Gorhambury House

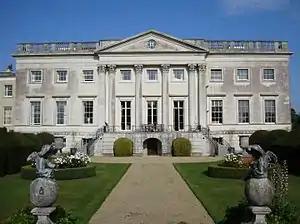
Gorhambury House with its hexastyle Corinthian portico

Gorhambury House is a Palladian-style house near St Albans, Hertfordshire, England. It was built between 1777 and 1784 to replace Old Gorhambury House, which was left to fall into ruin.